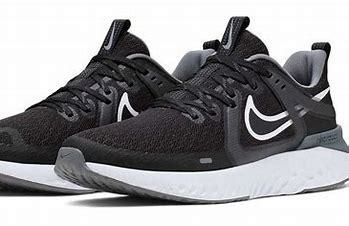
Brand: Nike
Model: Legend React